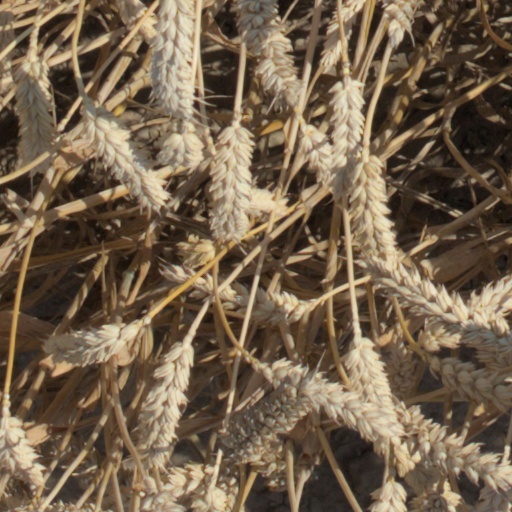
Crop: wheat